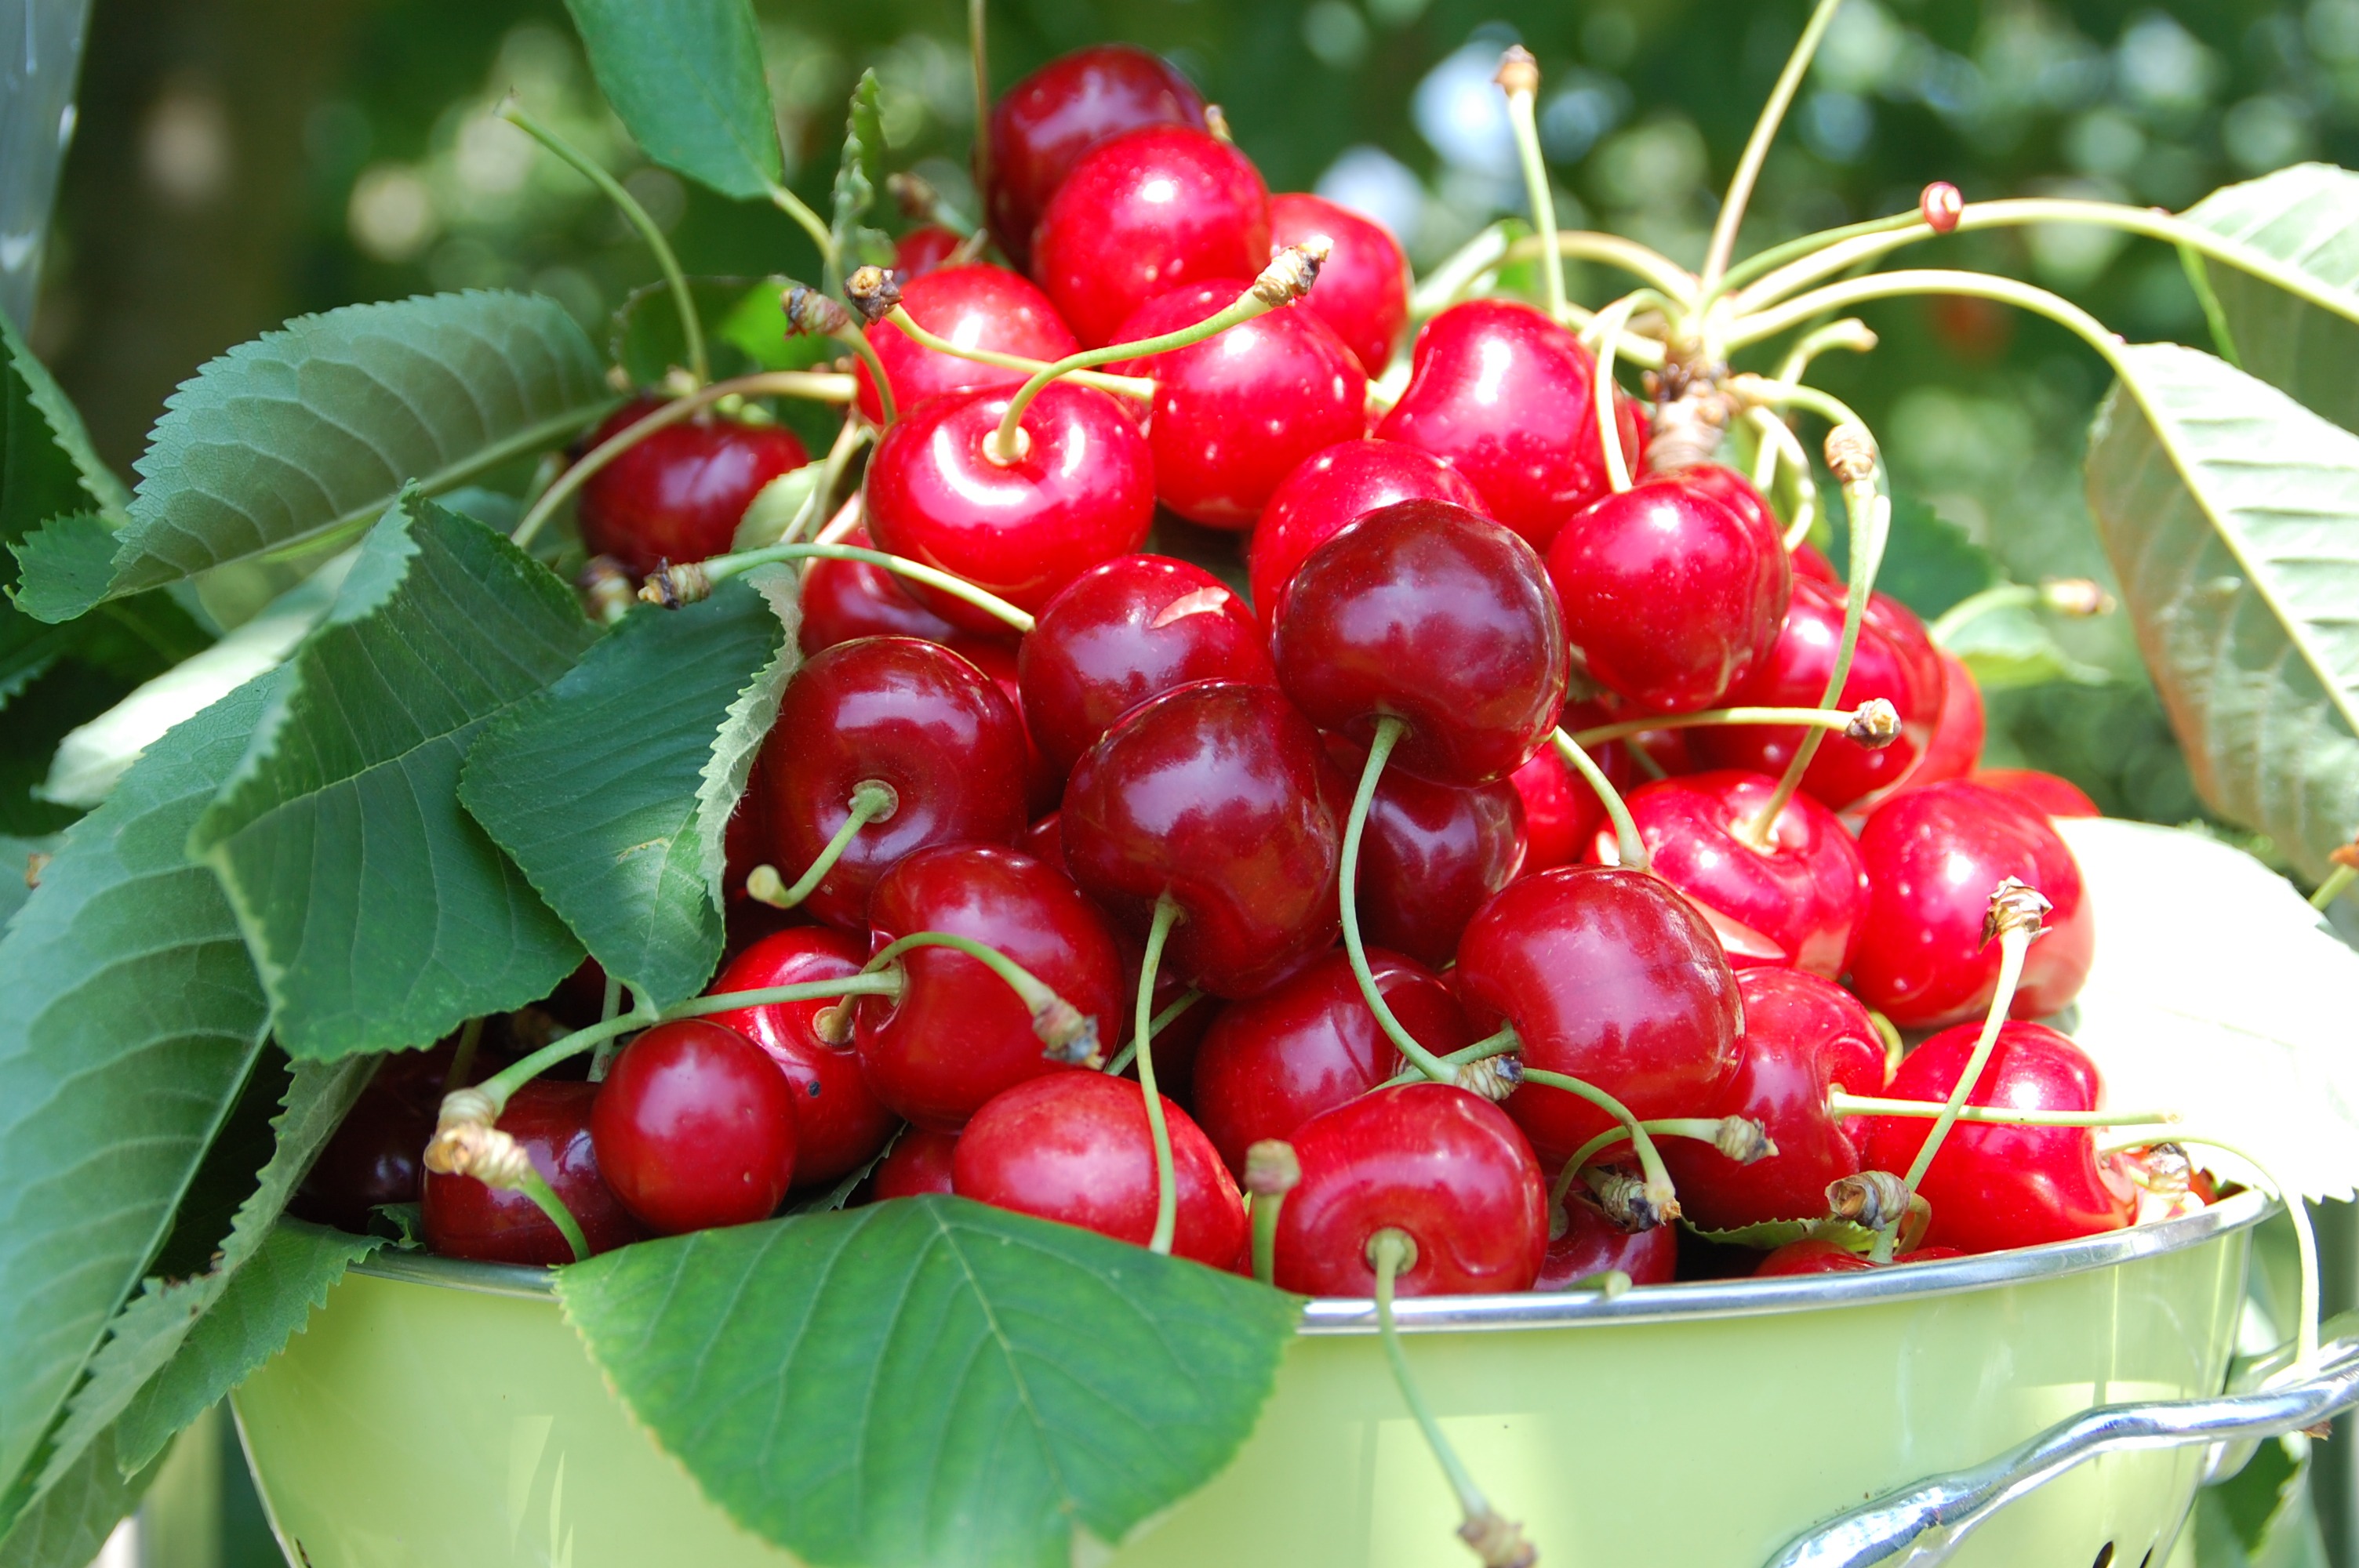
plant, fruit, berry, flower, food, red, harvest, collection, produce, garden, shrub, cherry, cherries, flowering plant, rose family, acerola, malpighia, red fruits, land plant, zante currant, chinese hawthorn, schisandra